Marsden, Tyne and Wear

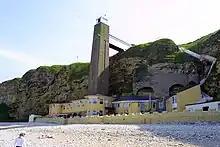
Marsden Grotto at the foot of the cliff (accessed via the lift tower).

Marsden is located on the outskirts of the seaside town South Shields, North East England, located on the North Sea coast. It lies within historic County Durham.